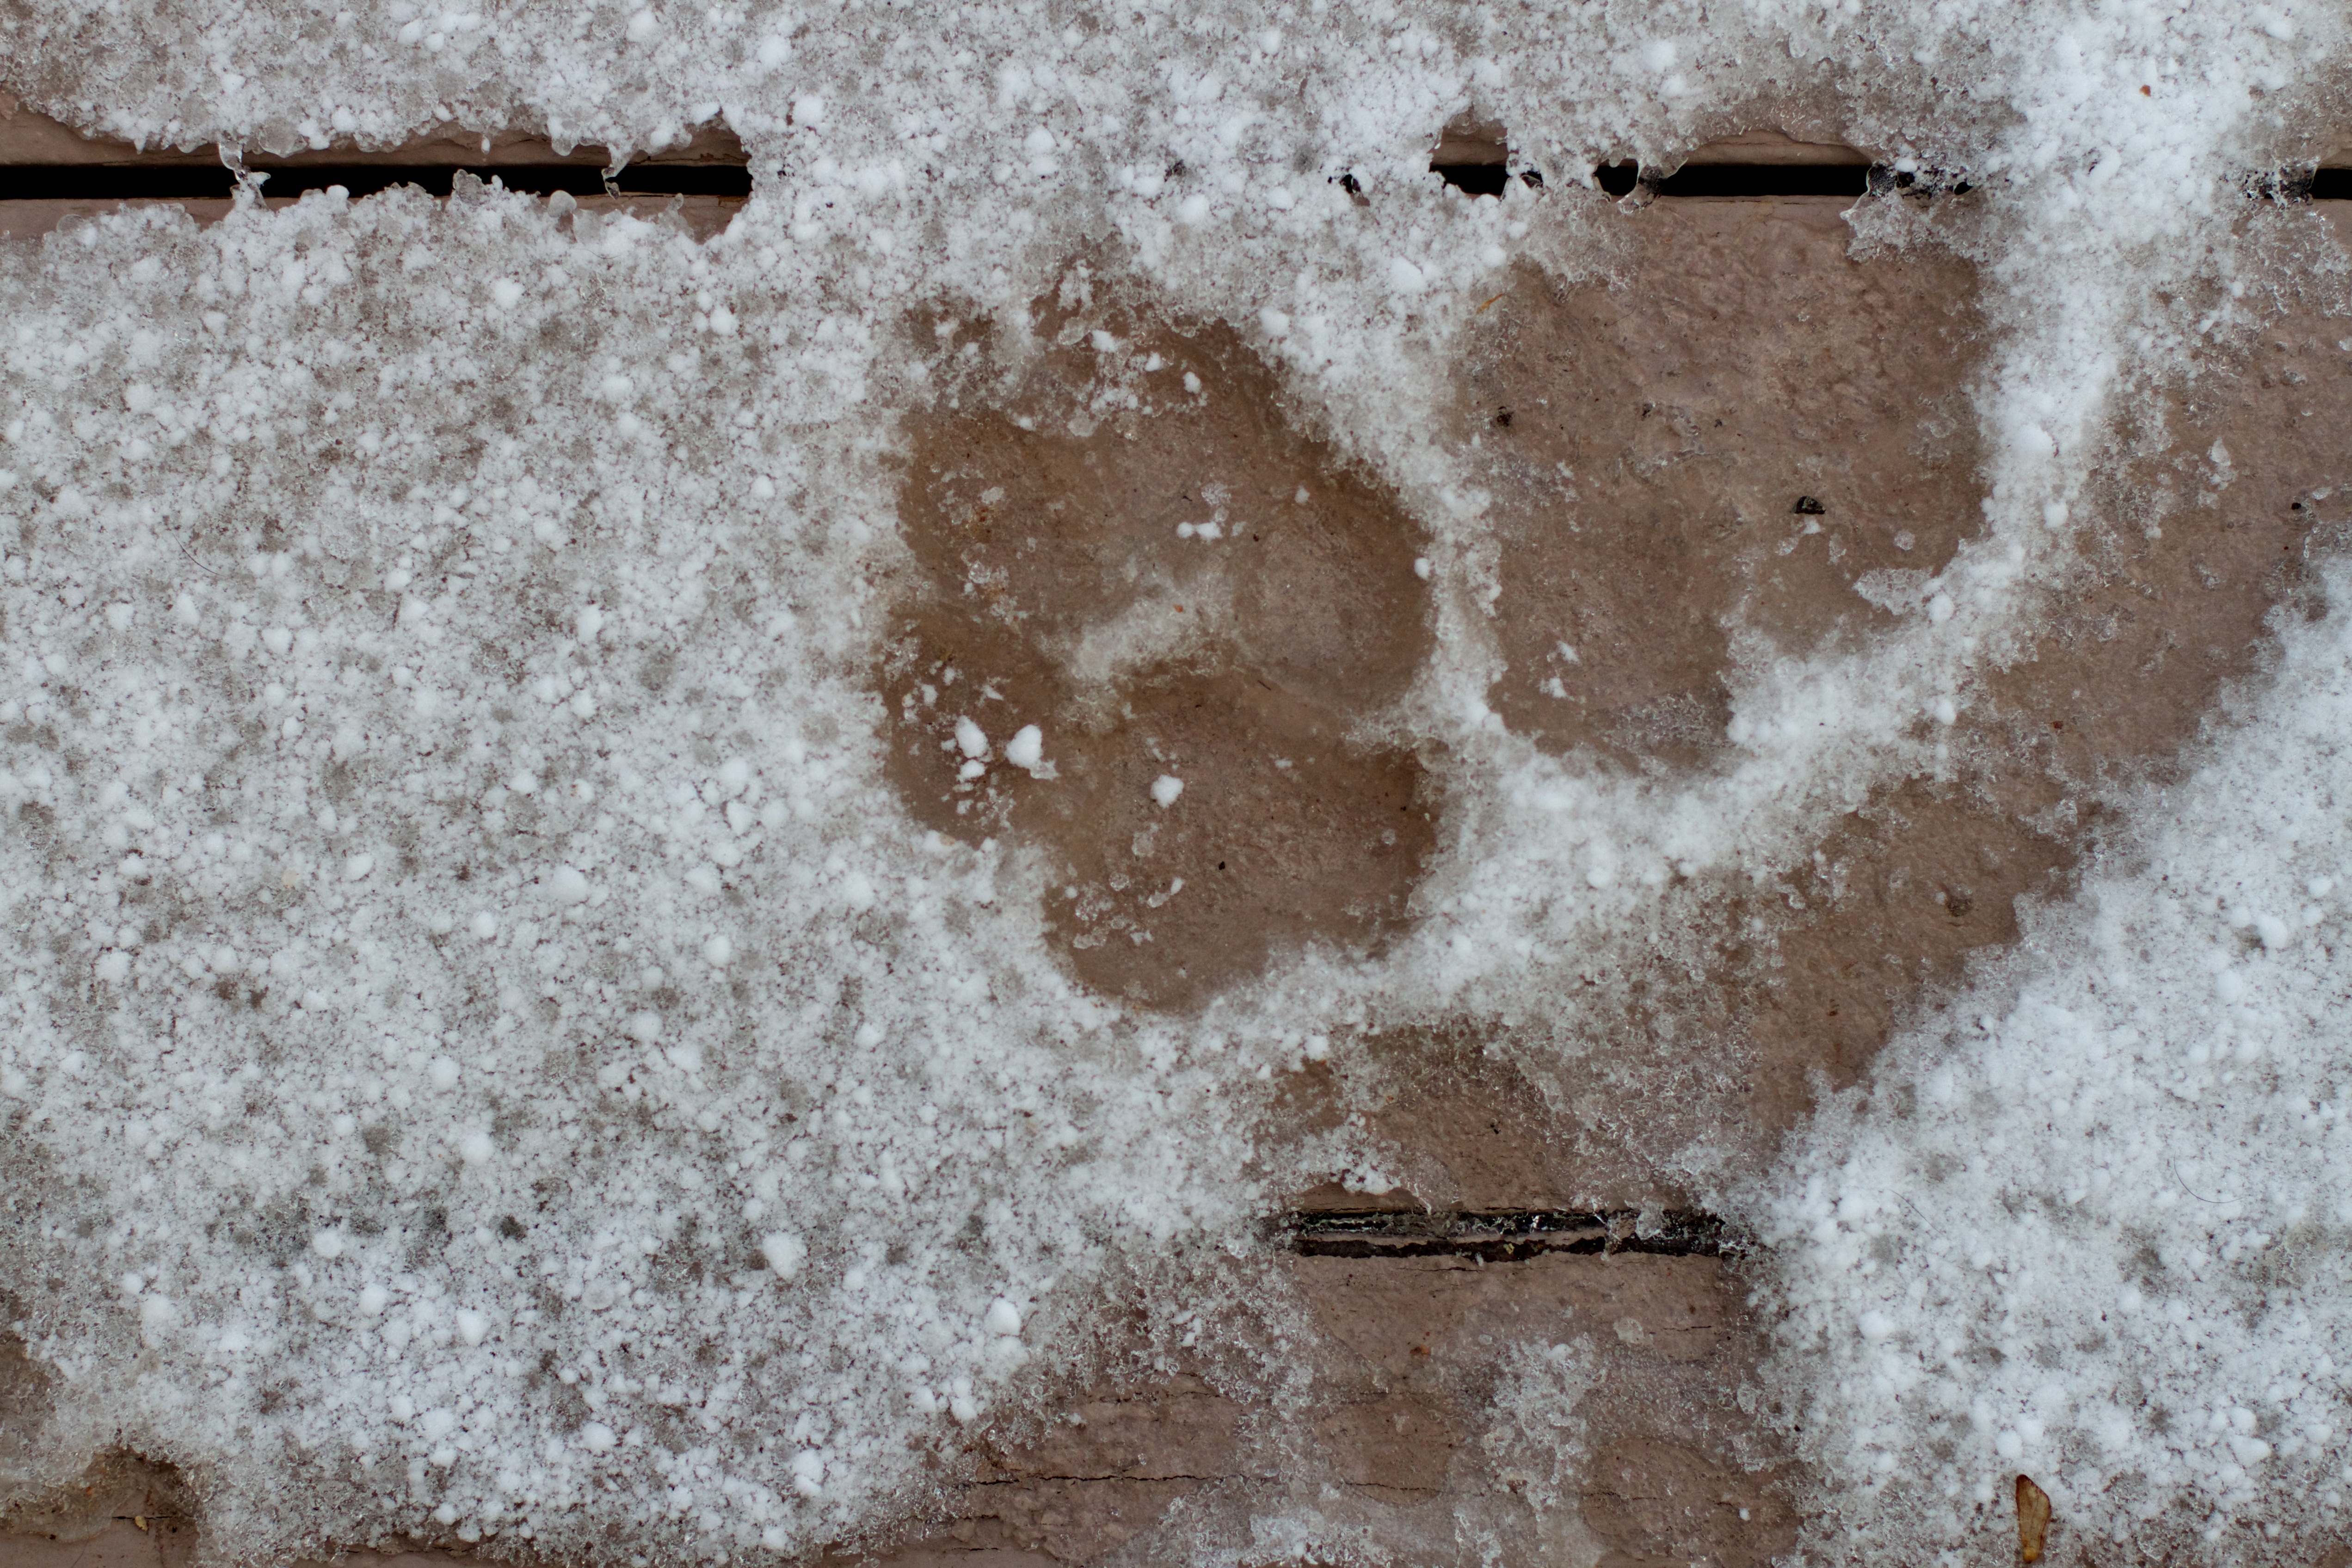
snow, white, texture, floor, wall, soil, material, freezing, plaster, flooring